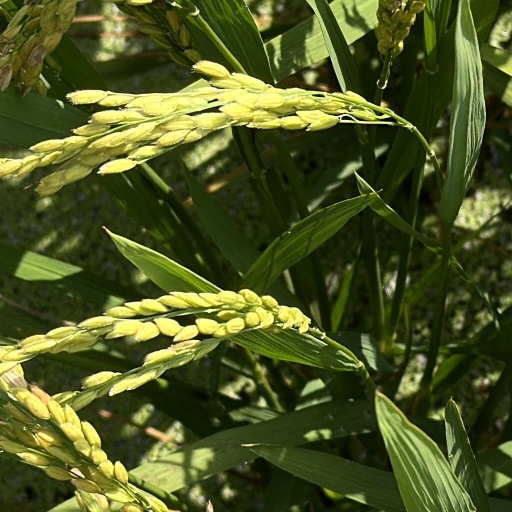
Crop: rice